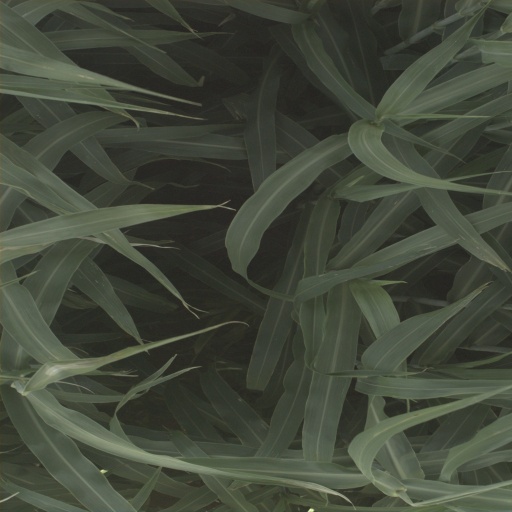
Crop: sorghum